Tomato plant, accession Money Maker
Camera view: bottom (45 deg); turntable rotation: 30 degrees
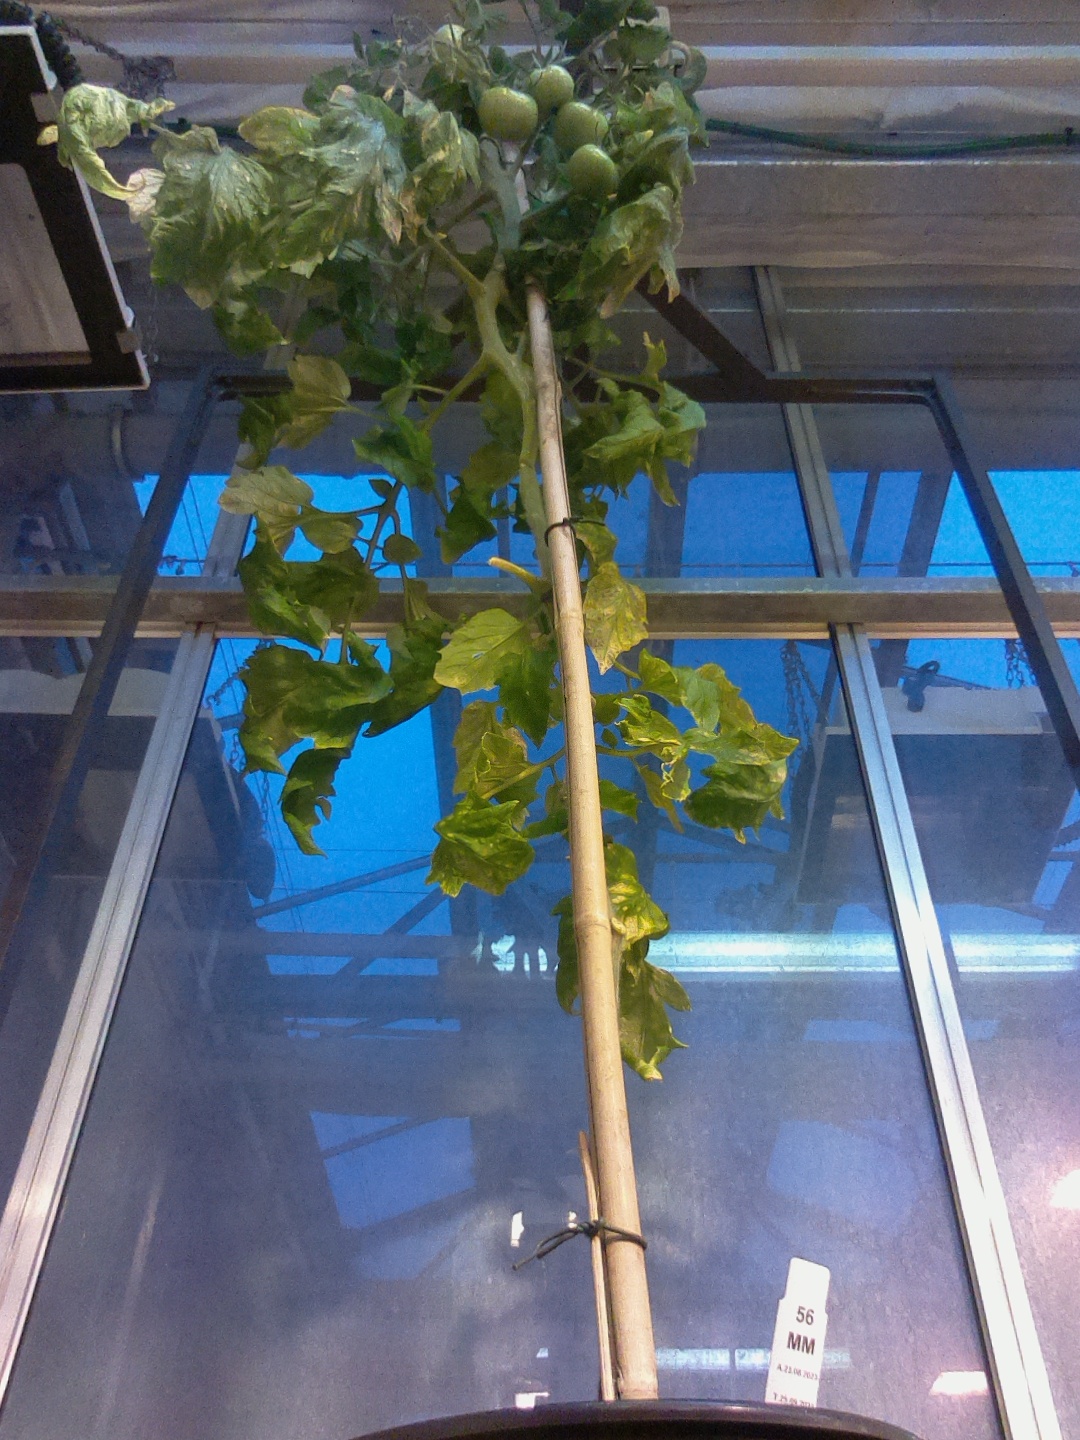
BBCH growth stage 78: 80% -90% of final fruit size